Lorraine-Dietrich

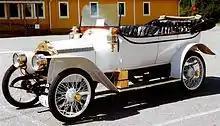
Lorraine-Dietrich 12 HP Torpedo 1912

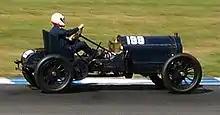
1905 Lorraine-Dietrich CR2 racing car

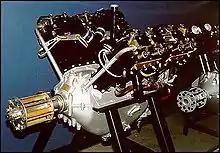
Lorraine-Dietrich 8Be aircraft engine.

Lorraine-Dietrich was a French automobile and aircraft engine manufacturer from 1896 until 1935, created when railway locomotive manufacturer Société Lorraine des Anciens Etablissements de Dietrich et Cie de Lunéville (known as "De Dietrich et Cie", founded in 1884 by Jean de Dietrich) branched into the manufacture of automobiles. The Franco-Prussian War divided the company's manufacturing capacity, one plant in Niederbronn-les-Bains, Alsace, and the other in Lunéville, Lorraine.